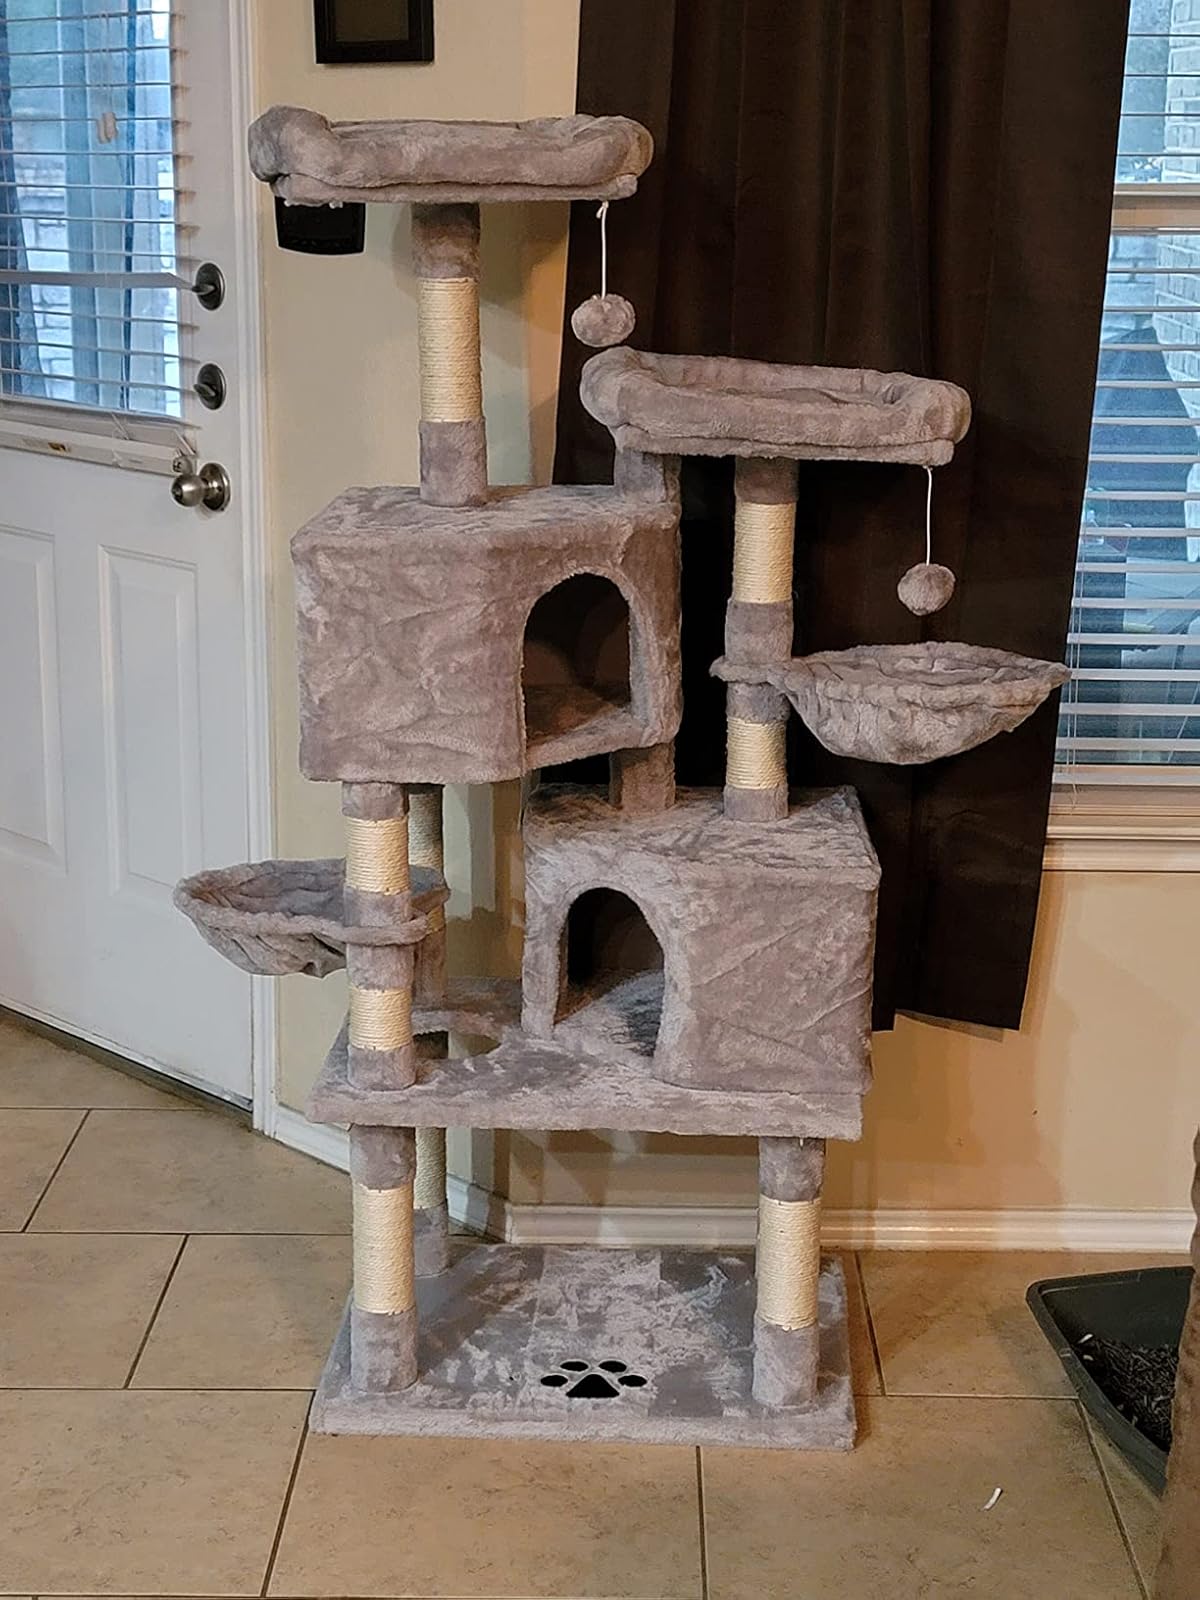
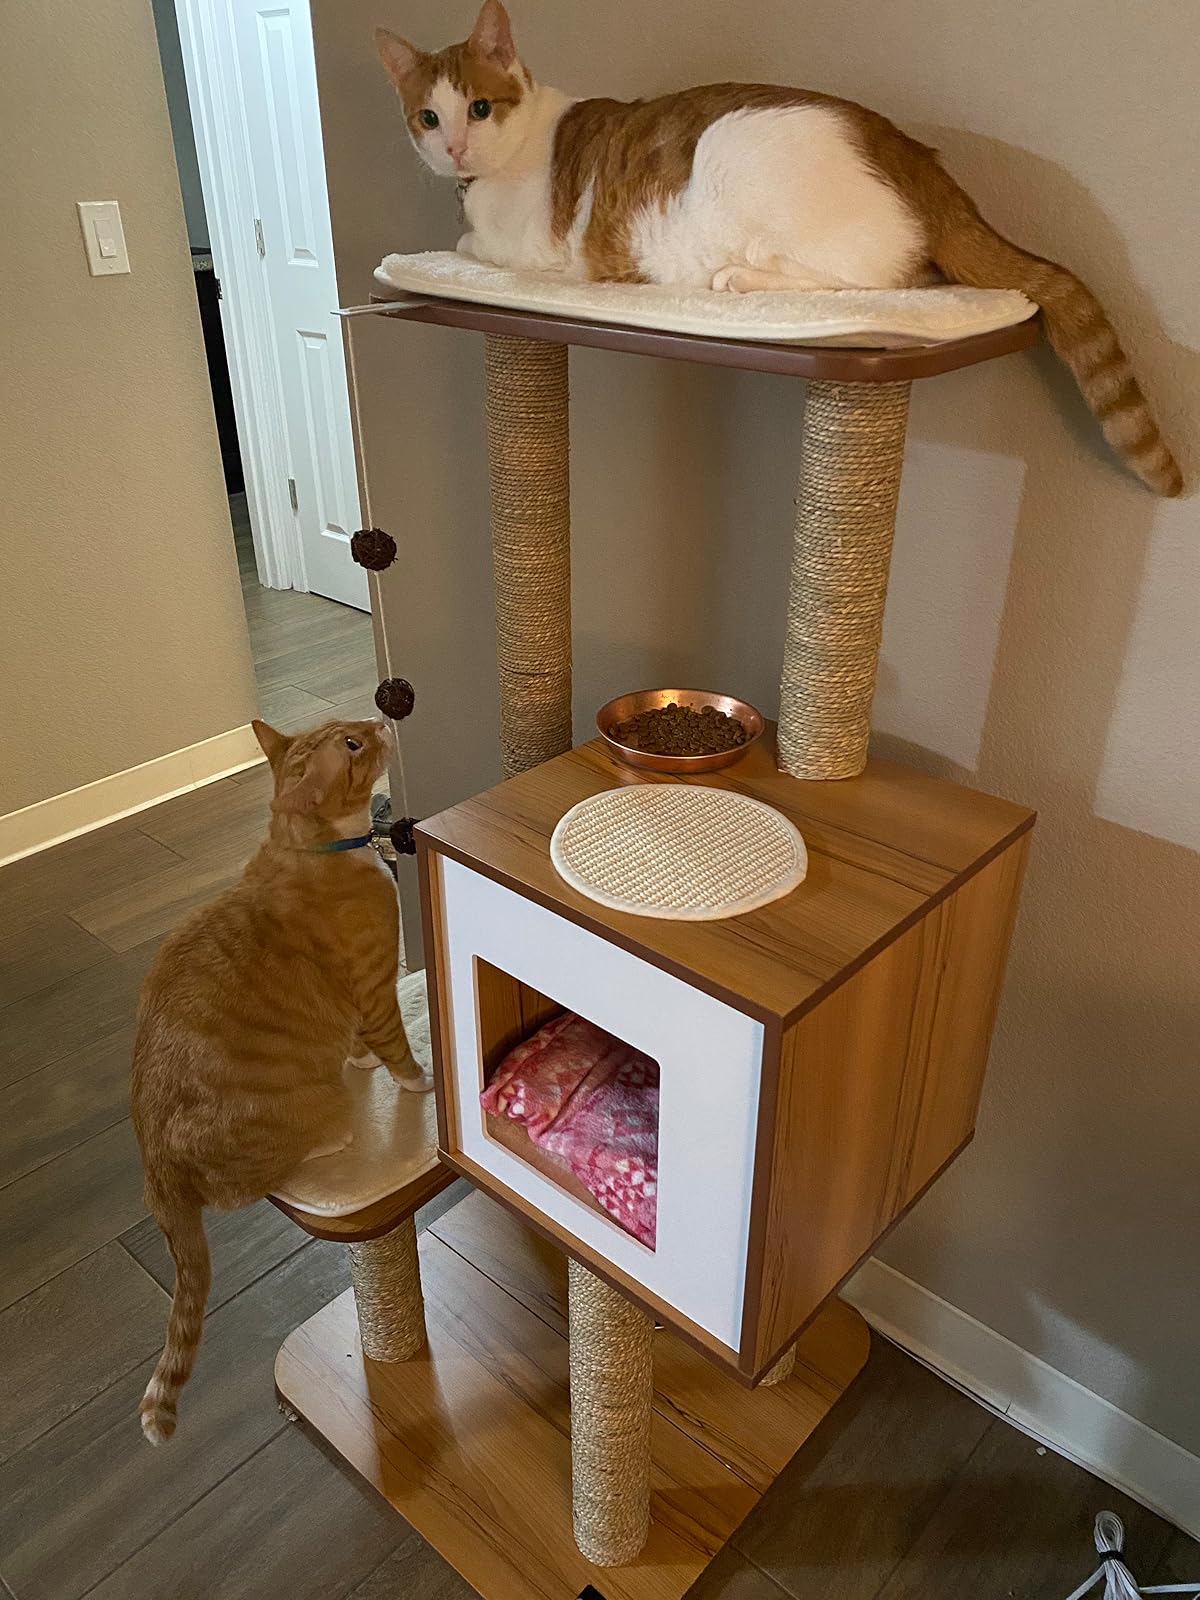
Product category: items_cat tree
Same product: no